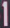
Number: 1